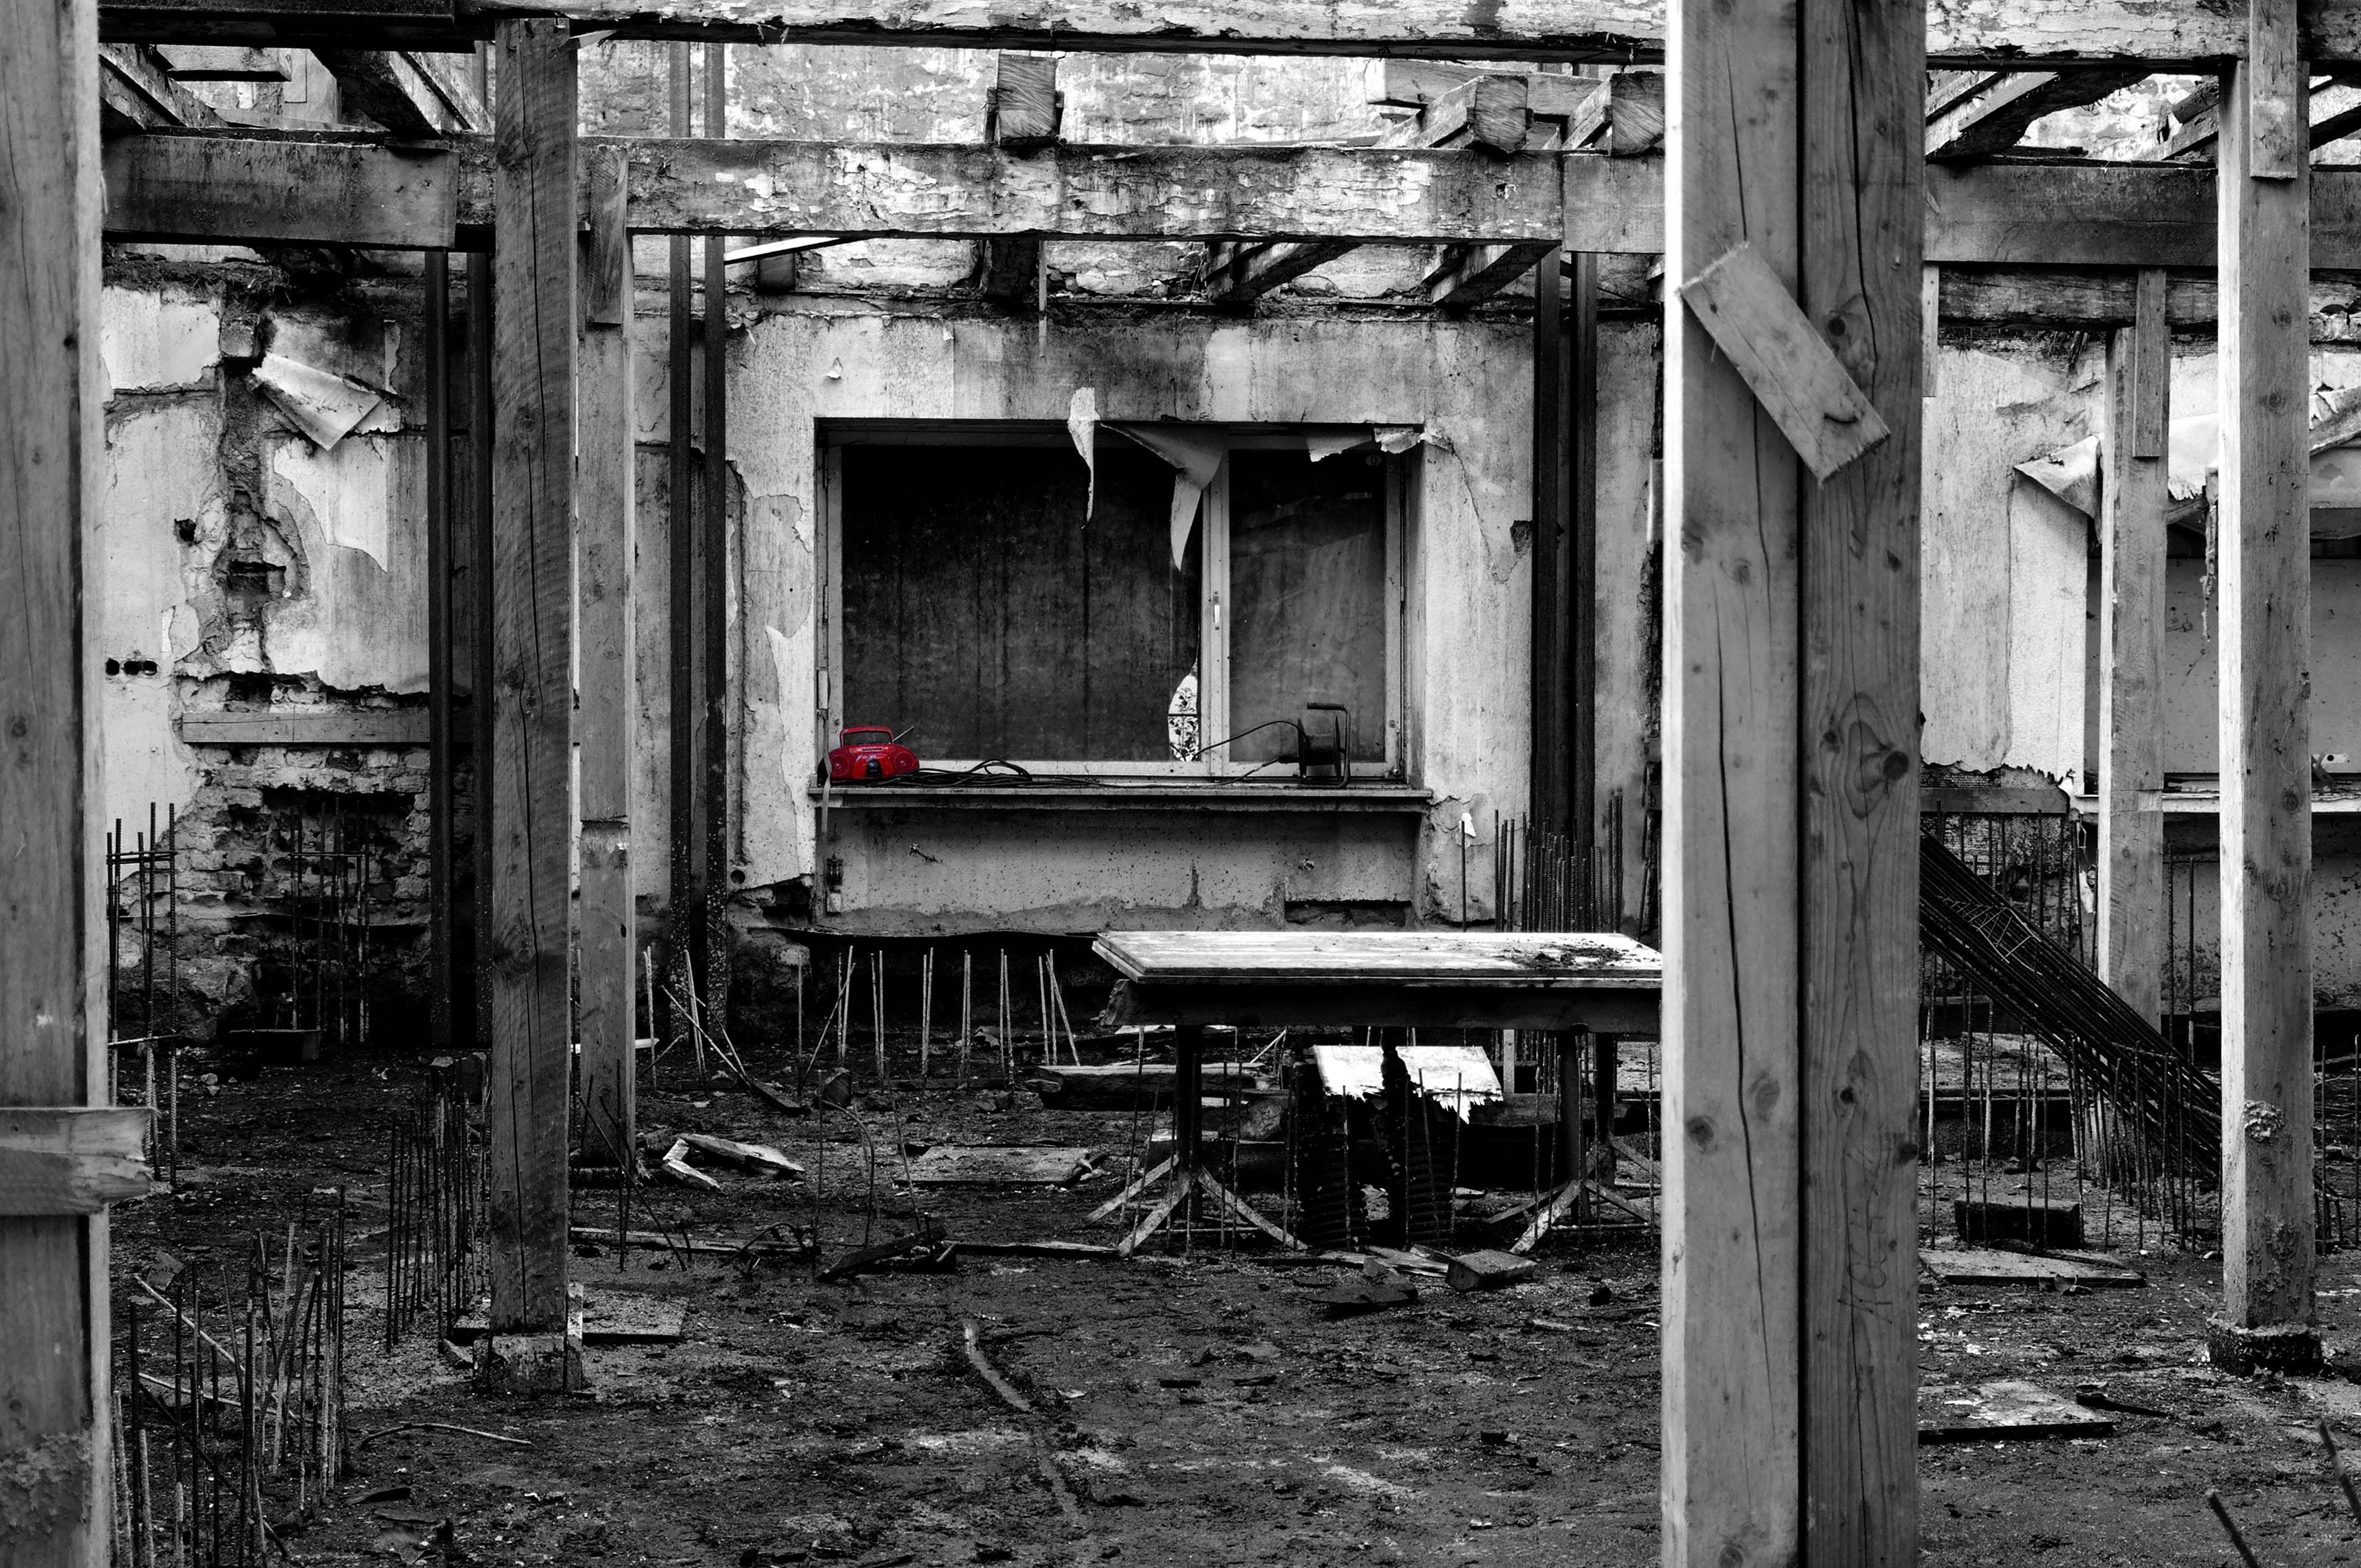
black and white, structure, wood, road, white, street, house, shack, red, factory, industry, black, monochrome, radio, ruins, rehabilitation, photograph, dot, site, conversion, urban area, monochrome photography, ancient history